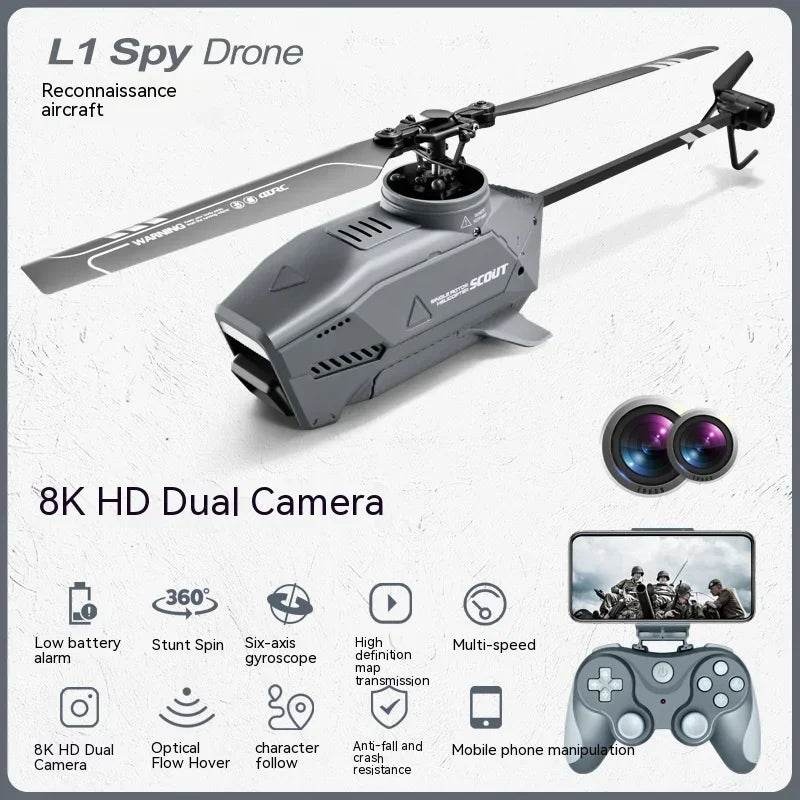
RC Cool L1 4CH RC Helicopter with Gyro & Extended Flight Time
Cool L1 RC Helicopter — 4CH with Gyro & Extended Flight Time The Cool L1 RC Helicopter is a compact, high-performance 2.4GHz 4CH RC helicopter featuring a 6-axis gyro for stable, precise flights. This agile mini helicopter delivers smooth handling and extended flight time for thrilling aerial fun. Designed for versatility, it packs a 25 x 4 x 7 cm body, a 150-meter remote control range, and about 15 minutes of flight per charge. Power comes from a 3.7V 1000mAh lithium battery with a ~60-minute recharge. Each package includes color box packaging, helicopter, remote control, manual, USB charger, main propeller, tail propeller, lithium battery, and screwdriver. 2.4GHz radio control for reliable, interference-free guidance 4-channel control for up/down, left/right, and forward/backward movement 6-axis gyro for stable hover and smoother aerobatics Extended flight time with up to ~15 minutes per charge Long-range control up to about 150 meters Includes USB charger and spare propellers for quick maintenance Ready to fly? Add to cart now and enjoy free shipping. *To help reduce our carbon footprint, we may use eco-friendly or minimal packaging when possible. All with Free Shipping!
Brand: ToylandEU
Category: Toys & Games > Toys > Remote Control Toys > Remote Control Helicopters